National Donut Day

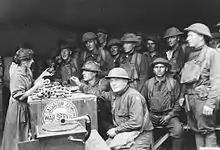
Salvation Army volunteers traveled overseas to set up service huts located in abandoned buildings near the front lines where they could serve baked goods.

National Donut Day or National Doughnut Day, celebrated in the United States and in some other countries, is on the first Friday of June of each year, succeeding the donut event created by The Salvation Army in Chicago in 1938 to honor those of their members who served donuts to soldiers during World War I. The holiday celebrates the donut. Many American donut stores offer free donuts on the occasion.